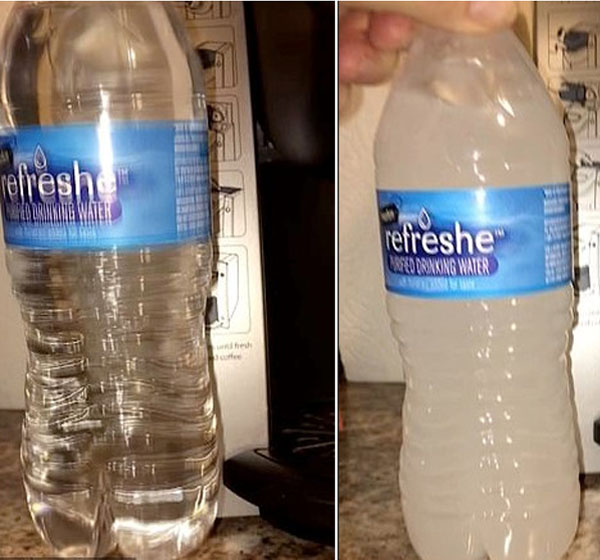
Waste category: plastic